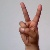
The image shows a hand gesture representing the letter 'V' in Indian Sign Language.